List of Milwaukee Brewers managers

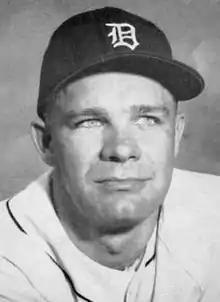
Harvey Kuenn led the Brewers to the 1982 World Series, their only World Series appearance.

Continuing as Milwaukee's skipper in 1981, Buck Rodgers led the team to their first postseason appearance by winning the Second Half AL East Division title. They were eliminated in the American League Division Series by the New York Yankees. Rodgers was dismissed on June 2, 1982, and replaced by hitting coach Harvey Kuenn. The 1982 Brewers captured the AL East Division title before winning the American League Championship Series over the California Angels. Kuenn's Brewers were defeated in the World Series by St. Louis. Kuenn returned to lead the team in 1983, but they were unable to make it three postseason appearances in a row. Over parts of three seasons as manager, Kuenn accumulated a .576 winning percentage, the highest among all Brewers managers over a full season or more.